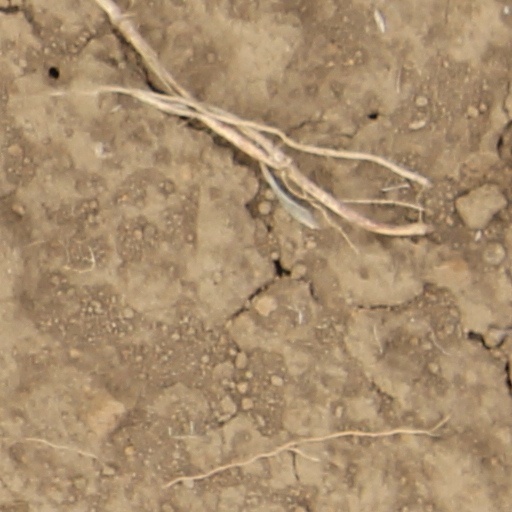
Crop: wheat